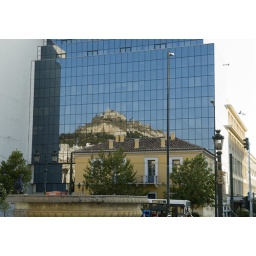
I really liked the way that the Likavitos Hill reflected on the glass of this building in Athens.